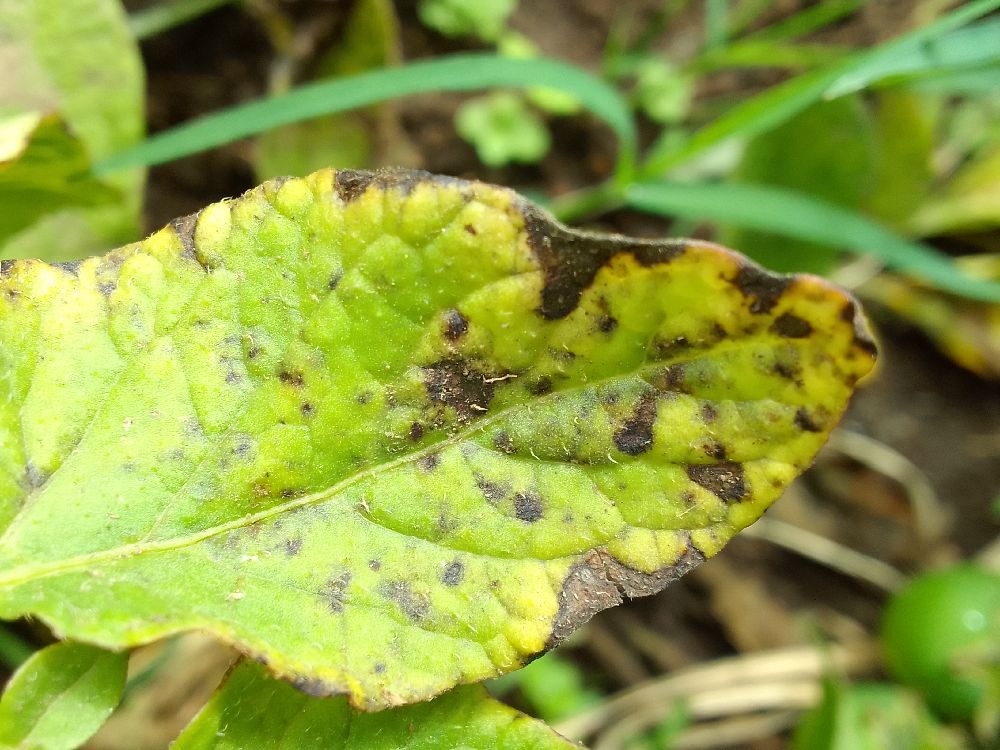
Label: Early blight